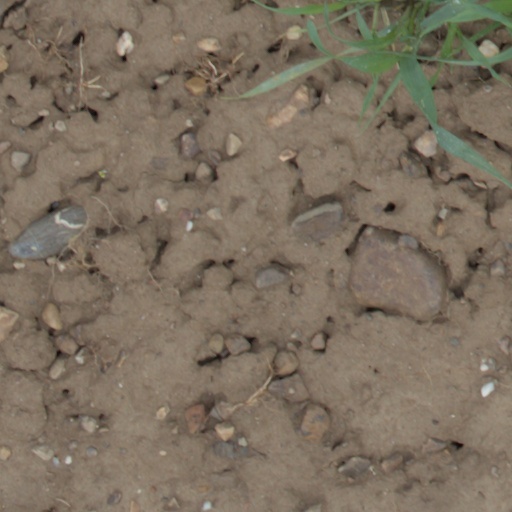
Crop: wheat